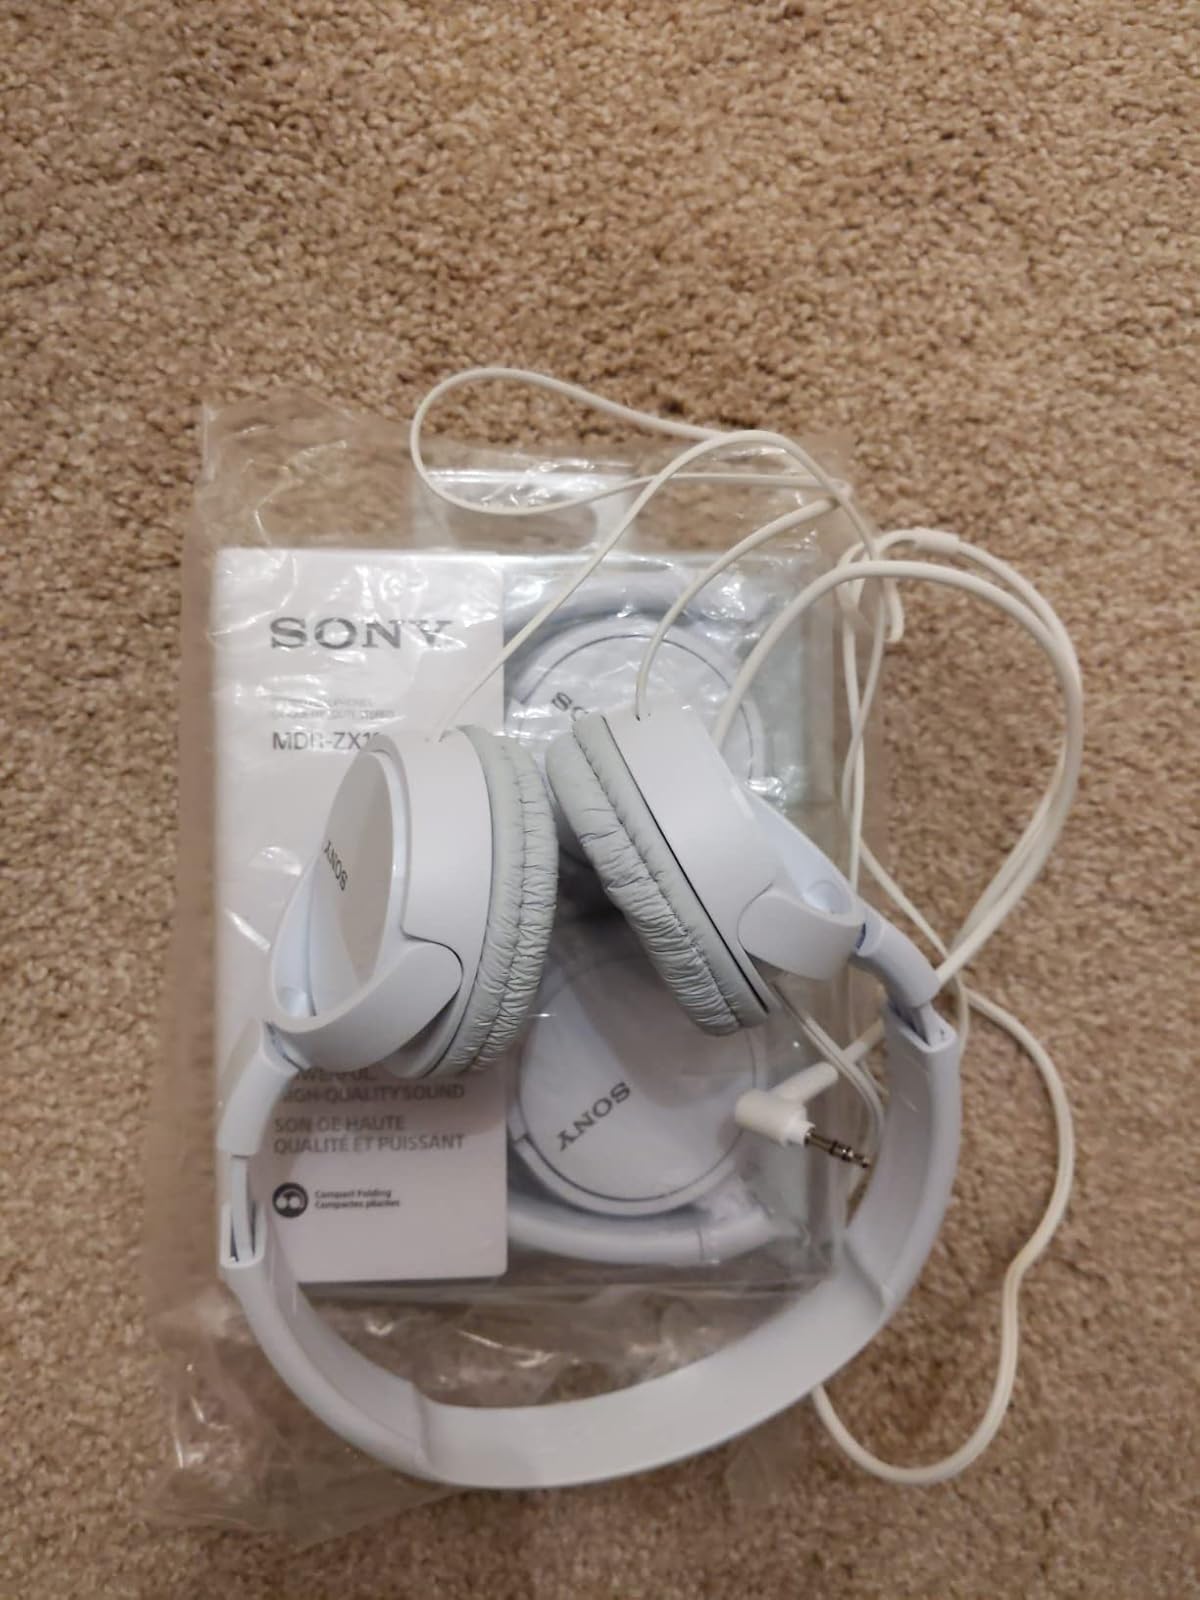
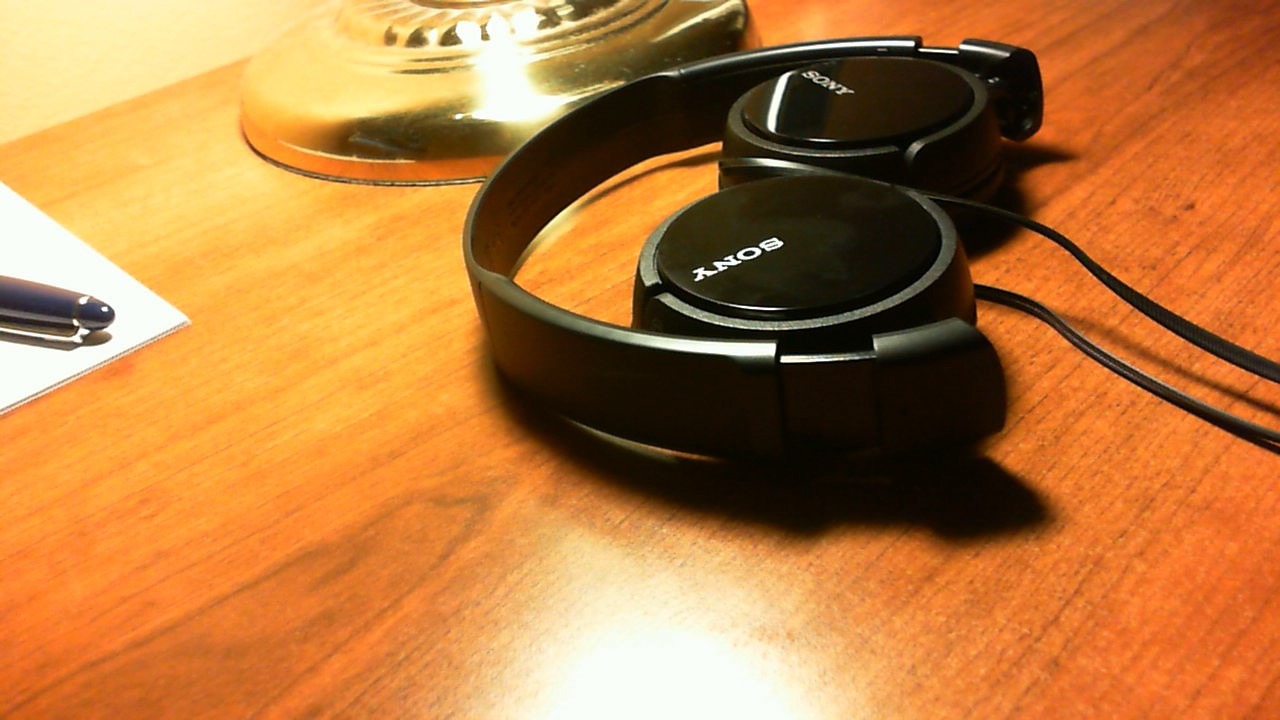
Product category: headphones
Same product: no